New York State Route 102

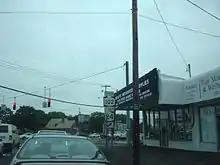
NY 102 eastbound at the junction with NY 24 in East Meadow

After Peninsula Boulevard, NY 102 continues eastward along Front Street, which becomes state-maintained at a junction with William Street. The route winds eastward through Hempstead for several blocks along the now four-lane road, passing numerous residences and apartment buildings. NY 102 bends northeast, intersecting with Uniondale Avenue in Uniondale. At this junction, the route becomes commercial in nature once again, crossing several blocks of businesses until Locust Avenue. Now two lanes, NY 102 continues northeast through Uniondale, crossing under the six lanes of the Meadowbrook State Parkway (with no interchange present). After the Meadowbrook, the route continues to bend northeast, passing through more residences and large commercial strips. A short distance later, the route intersects with Merrick Avenue, entering the Barnum Woods section of East Meadow. In Barnum Woods, NY 102 becomes a mix of residential and commercial as the two-lane main street. At the junction with Vincent Road, NY 102 leaves Barnum Woods and enters East Meadow.The route remains commercial and residential in nature, proceeding northeast past a long strip mall near East Meadow Avenue. After passing a large complex of stores, NY 102 intersects with NY 24 (Hempstead Turnpike) once again in East Meadow. This T-intersection serves as the eastern terminus of NY 102, whose right-of-way also ends.